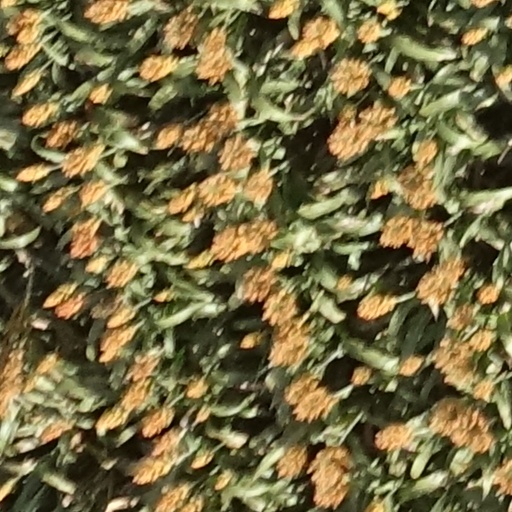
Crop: sorghum